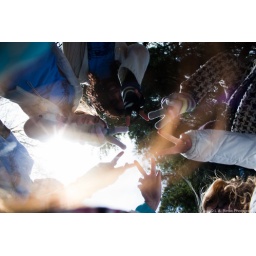
garage sale this morning, we were taking pictures in a table that had a mirror on it :)